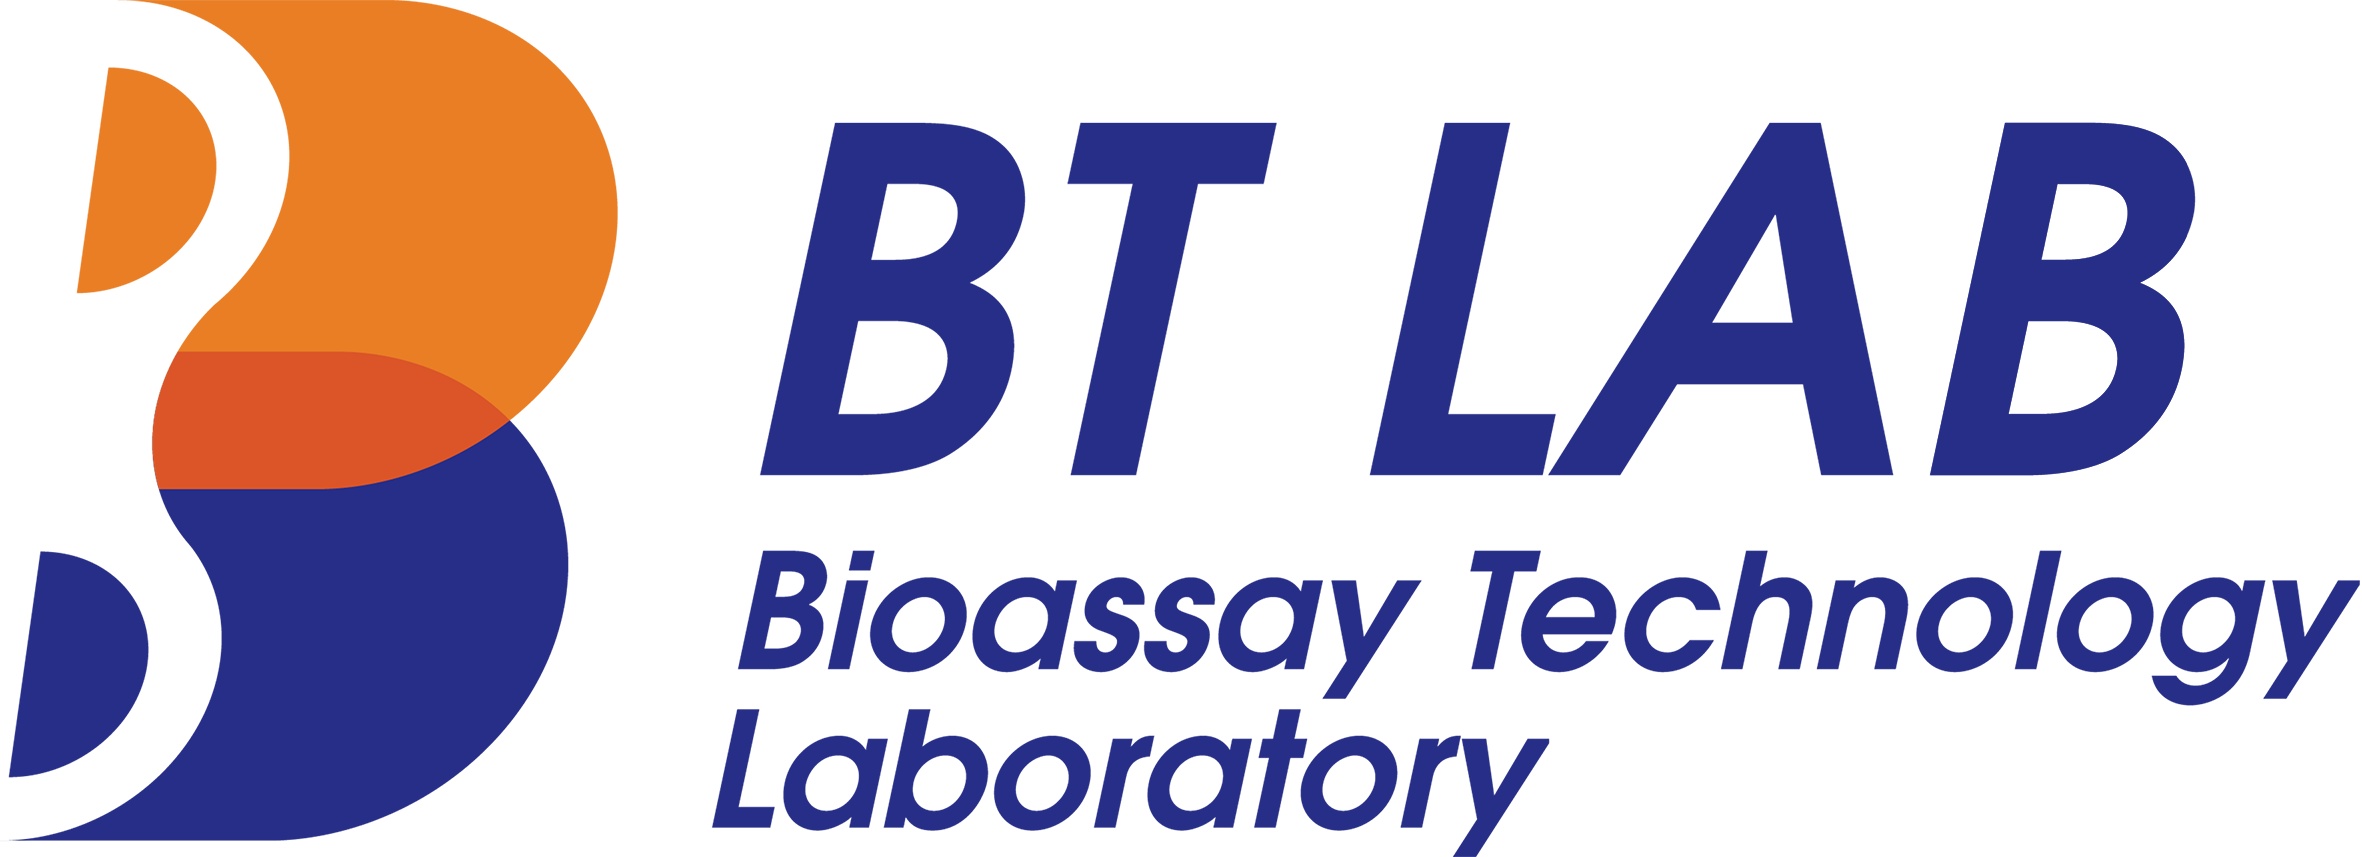
Canine angiotensin 2,ANG-2 ELISA Kit
Contact us for 48 wells and bulk quote Introducing the Canine Angiotensin 2, ANG-2 ELISA Kit, a cutting-edge solution designed to facilitate accurate and efficient measurement of canine angiotensin 2 levels. This advanced kit is meticulously crafted to cater to the needs of researchers and professionals in the field of veterinary medicine. The Canine Angiotensin 2, ANG-2 ELISA Kit employs a highly sensitive enzyme-linked immunosorbent assay (ELISA) technique, ensuring precise quantification of angiotensin 2 in canine samples. With its exceptional specificity and reliability, this kit enables researchers to obtain reliable and reproducible results, thereby enhancing the quality and credibility of their studies. Featuring a comprehensive and user-friendly protocol, the Canine Angiotensin 2, ANG-2 ELISA Kit streamlines the experimental process, minimizing the potential for errors and maximizing efficiency. Its intuitive design allows for seamless integration into laboratory workflows, facilitating swift and hassle-free analysis of canine angiotensin 2 levels. Moreover, the Canine Angiotensin 2, ANG-2 ELISA Kit offers a wide dynamic range, enabling accurate measurement of angiotensin 2 concentrations across a broad spectrum. This versatility empowers researchers to explore various physiological and pathological conditions, providing valuable insights into the intricate mechanisms underlying canine health and disease. Crafted with utmost precision and utilizing state-of-the-art technology, the Canine Angiotensin 2, ANG-2 ELISA Kit guarantees exceptional performance and reproducibility. Its robust construction ensures durability and longevity, making it a reliable companion for long-term research endeavors. In summary, the Canine Angiotensin 2, ANG-2 ELISA Kit is an indispensable tool for researchers and professionals seeking to unravel the complexities of canine angiotensin 2. With its unparalleled accuracy, user-friendly design, and broad dynamic range, this kit empowers researchers to advance their understanding of canine health and contribute to the advancement of veterinary medicine.
Brand: BT Lab
Category: Business & Industrial > Science & Laboratory > Laboratory Supplies > Beakers